Manjit Minhas

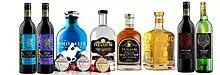
Products from Minhas Micro Brewery line. Dragon's Tears Fruit Wine, Polo Club Gin, Titanium Vodka, Punjabi Club, Alamo Gold Tequila and Dragon's Tears Wine.

In addition to the Minhas Craft Brewery, is the Minhas Distillery, Minhas Winery and Minhas Kitchen are located in Monroe, Wisconsin.